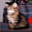
Label: cat